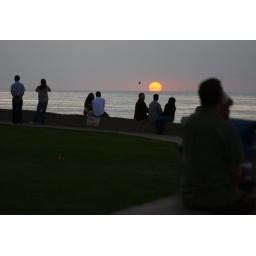
onlookers in La Jolla gather by the beach to watch the sun sink into the ocean....